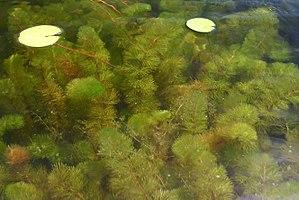
Myriophyllum heterophyllum, aussi appelé Myriophylle hétérophylle, de la famille des Haloragaceae est une plante herbacée, vivace et amphibie originaire du sud-Est des États-Unis. Elle est récemment devenue invasive dans certains pays où elle a été introduite. Elle est maintenant considérée comme invasive en France et Belgique notamment ; inscrite sur la liste d’alerte de l’OEPP en 2009 et depuis 2014 dans le règlement européen sur les espèces invasives.